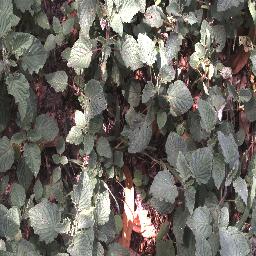
Label: negative